Hainton

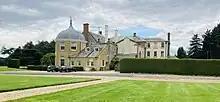
Hainton Hall from the side in 2023

Hainton Hall has been the seat of the Heneage family since the reign of Henry III. It is set in a park of , landscaped by Capability Brown about 1763. The present hall was built in 1638 with later additions, and a rebuilding and raising of the west wing, and the facing of the whole house in stucco, by Peter Atkinson in 1809. A porch was added by William Burn in 1875. Behind the south front are Georgian interiors. The main interior hall, of two-story height with staircase to an upper landing, has plasterwork in Rococo style. The Morning Room has ceiling patterns perhaps by James Gibbs.